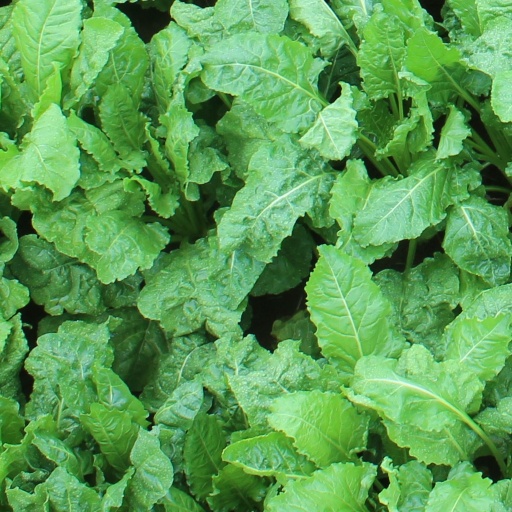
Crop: sugar beet